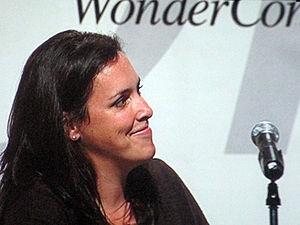
Emma Thomas, née à Londres en Angleterre le 31 juillet 1968, est une productrice de film britannique.